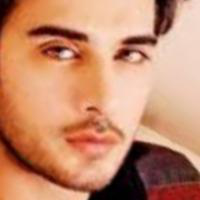
Age group: age 21-30